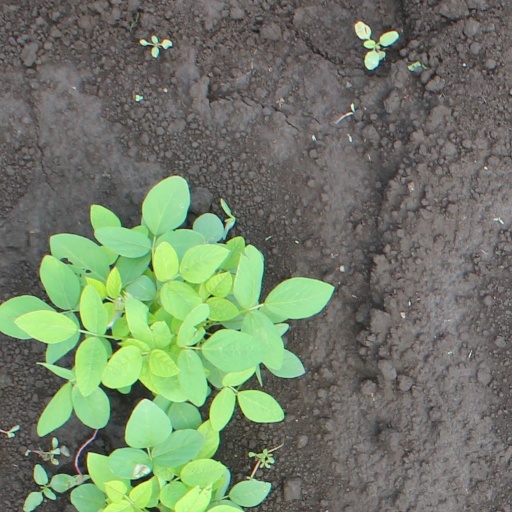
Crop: soybean